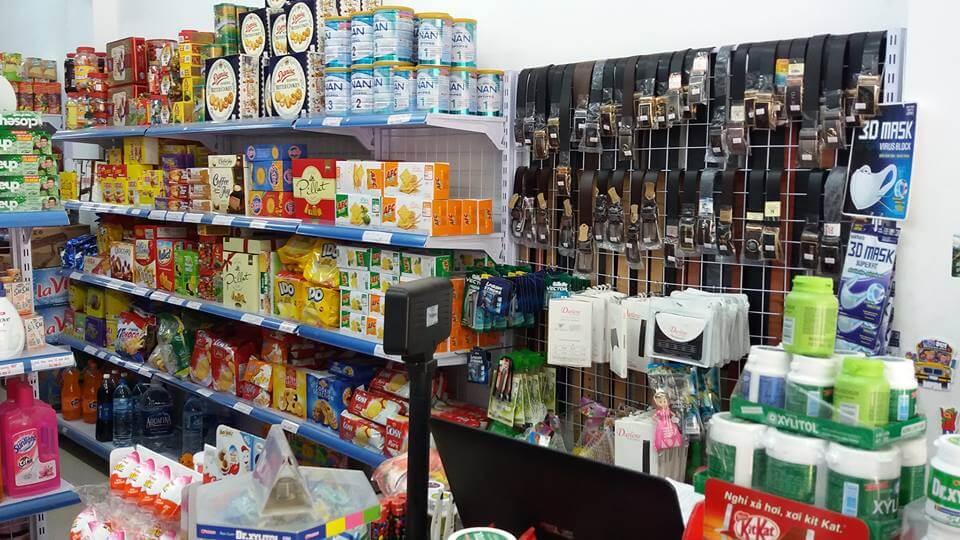
kệ hàng bên trái của quầy tạp hoá thì trưng bày các loại bánh